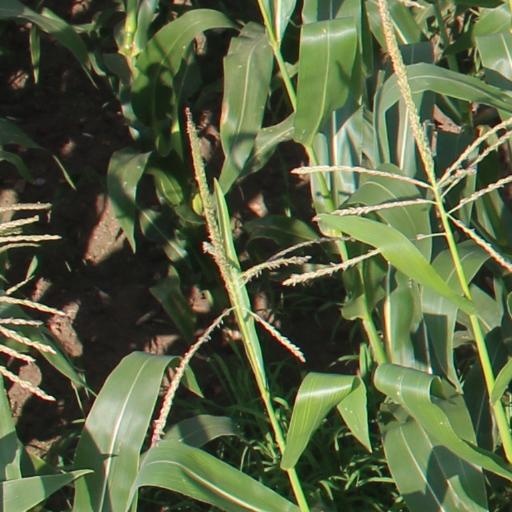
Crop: maize; corn